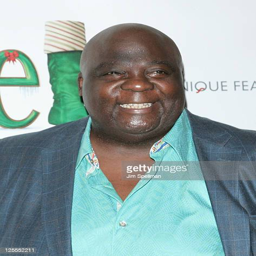
actor attends the opening night after party